Jesús José Berabe Campechano

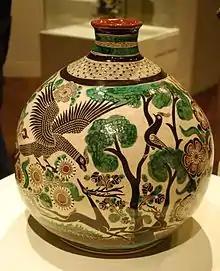
Round jar in barro petatillo by the artisan on display at the Museo de Arte Popular in Mexico City

Jesús José Bernabe Campechano is a fourth generation Mexican potter who is best known keeping the disappearing ceramic form of “petatillo” alive. He has won various awards for this work including the Galardon Angel Carranza of Mexico's National Ceramics Prize in 1989.